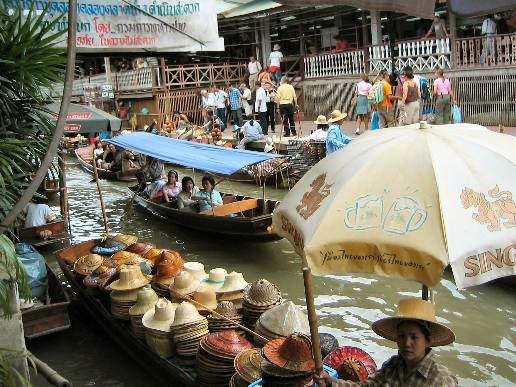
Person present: Yes